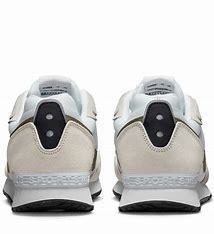
Brand: Nike
Model: Venture Runner